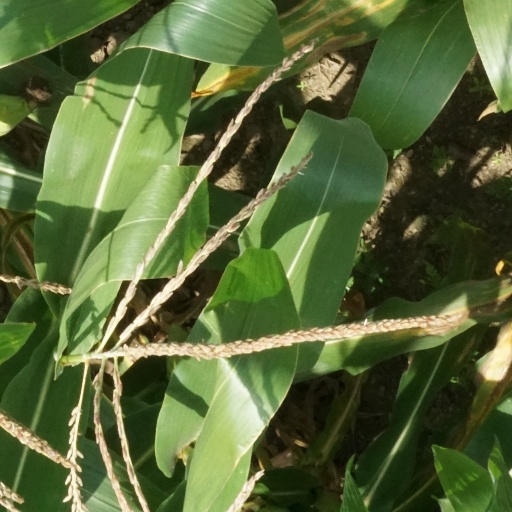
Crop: maize; corn